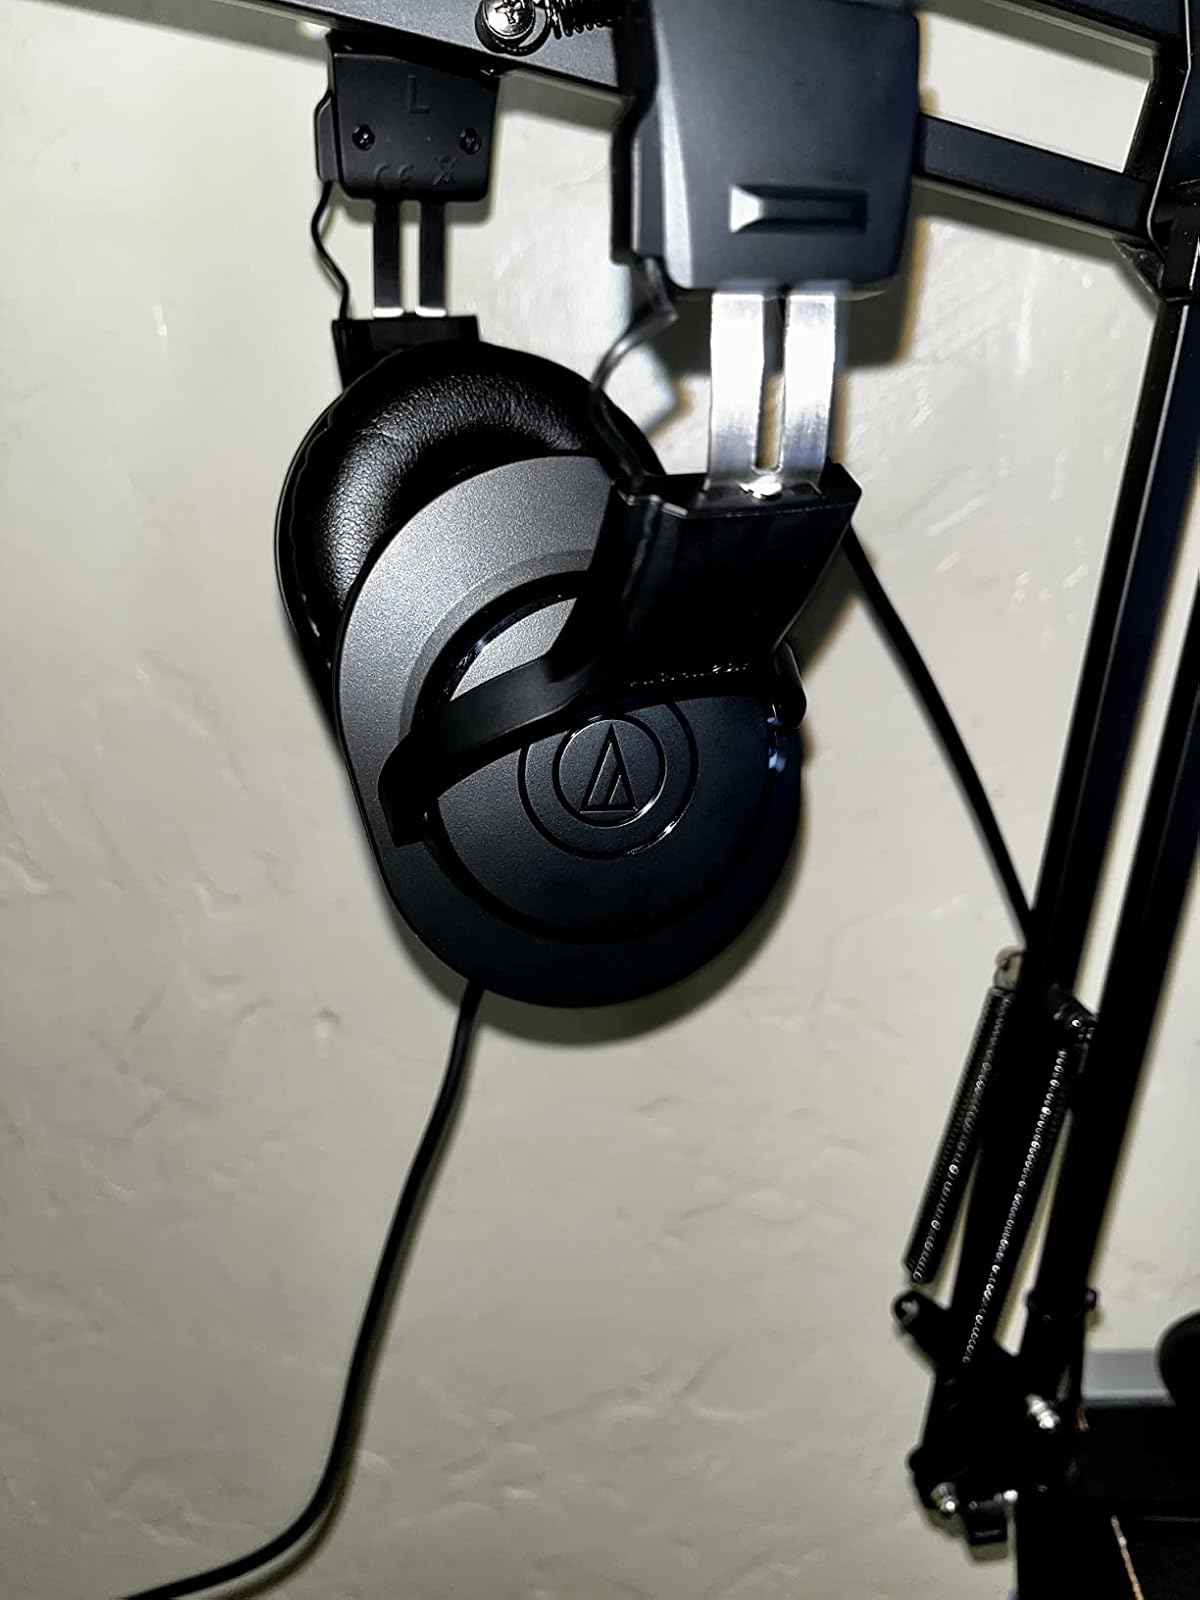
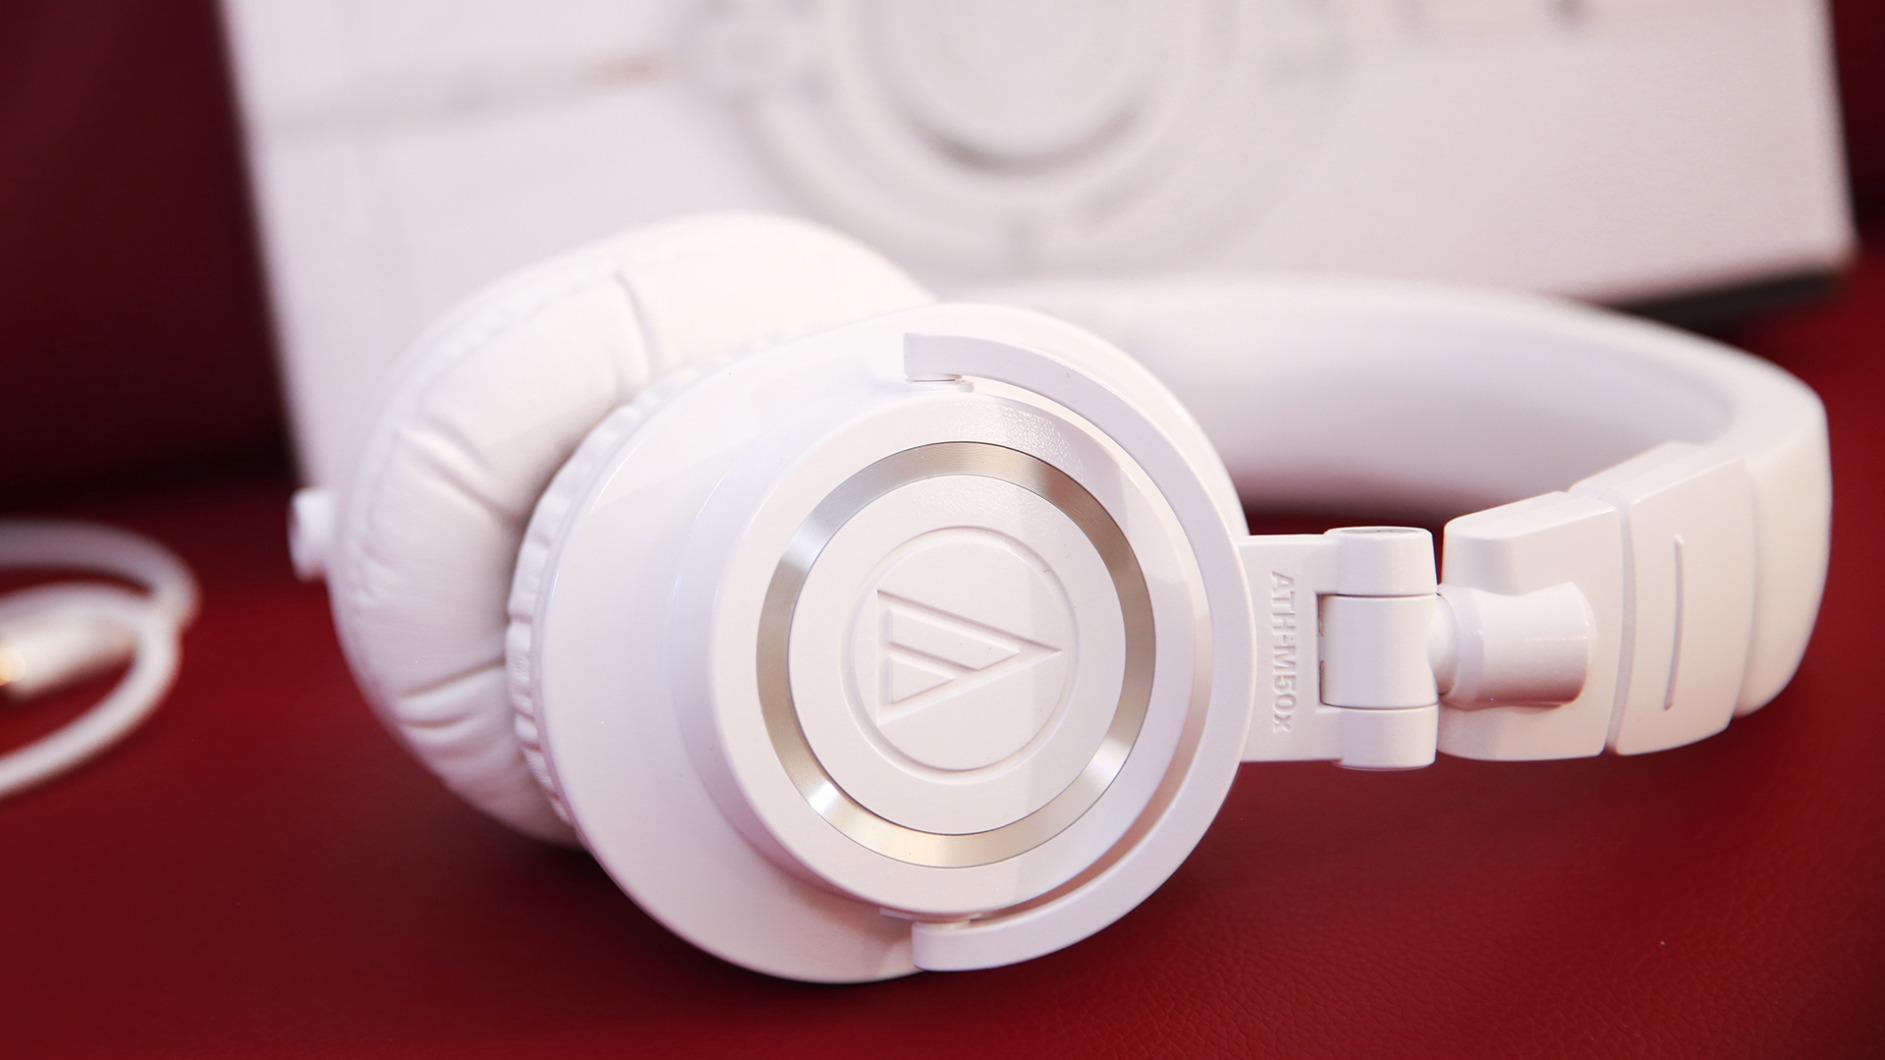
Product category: headphones
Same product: no